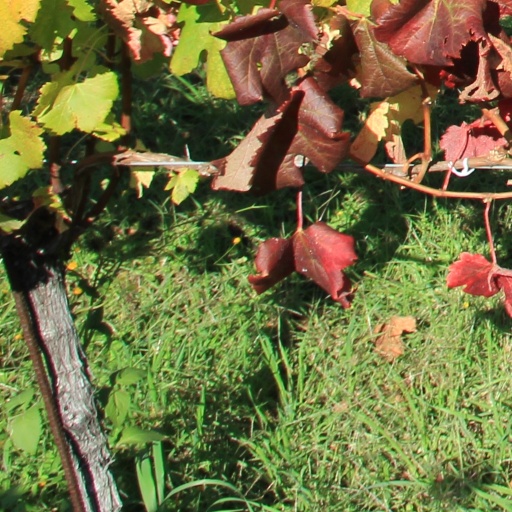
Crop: grape